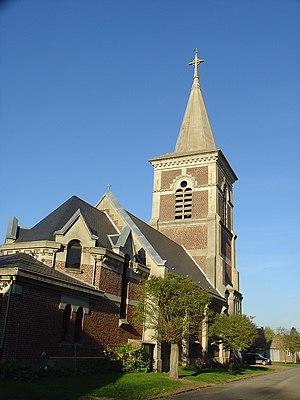
Église de Fresnoy-en-Gohelle